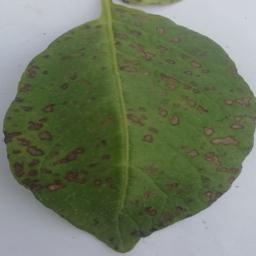
Etiqueta: Tizon_Temprano